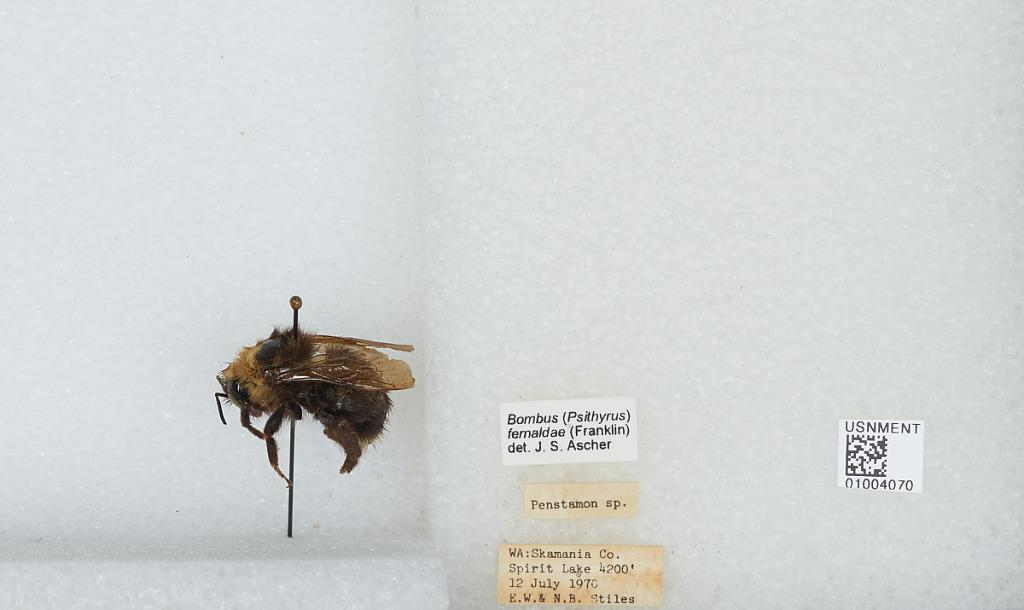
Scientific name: Bombus (Psithyrus) fernaldae (Franklin)
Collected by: E. Stiles & N. Stiles
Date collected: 1970-7-12
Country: United States
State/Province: Washington
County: Skamania
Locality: Spirit Lake
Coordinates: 46.2731, -122.135
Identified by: Ascher, J. S.